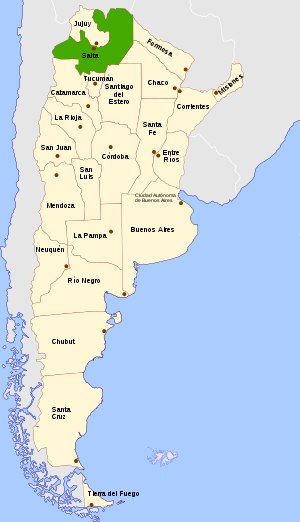
Salta (provins)
Saltas placering i det nordvestlige Argentina
Salta er en provins i det nordvestlige Argentina. Naboprovinserne er Jujuy, Formosa, Chaco, Santiago del Estero, Tucumán og Catamarca. Desuden grænser provinsen til Bolivia, Paraguay og Chile.